List of East Bengal FC records and statistics

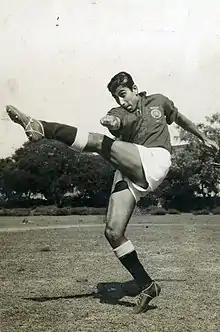
P. K. Banerjee during his playing days for the Indian national football team.

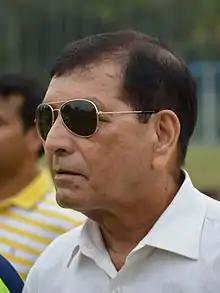
Syed Nayeemuddin, the triple crown winning coach in 2016.

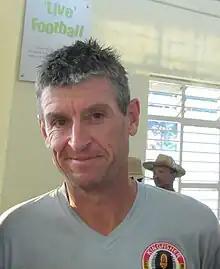
Trevor James Morgan as the East Bengal coach in 2010.

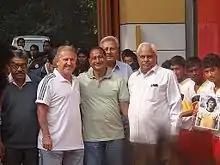
East Bengal coach Armando Colaco with Brazilian legend Zico at the club tent in 2014.

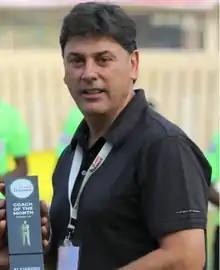
Alejandro Menéndez with I-League coach of the month award (December 2019) in January 2020.

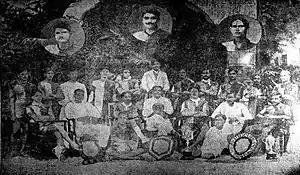
East Bengal players and officials in 1921.

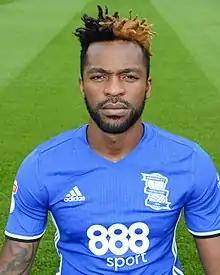
Jacques Maghoma scored the first ever goal for East Bengal in the Indian Super League against Hyderabad FC.

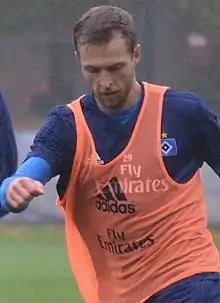
Matti Steinmann, top scorer for East Bengal in the 2020-21 Indian Super League season.

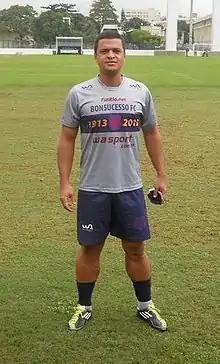
Edmilson Marques Pardal

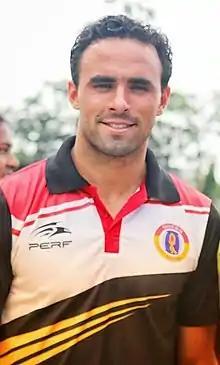
Enrique Esqueda with East Bengal in 2018.

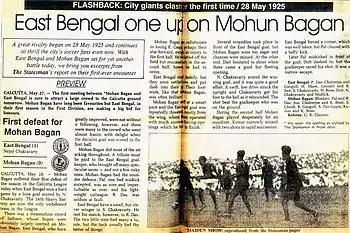
First official Kolkata Derby news report

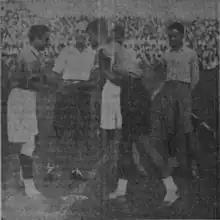
11 August 1945 - IFA Shield Final - East Bengal captain Paritosh Chakraborty and Mohun Bagan captain Anil Dey before the match.

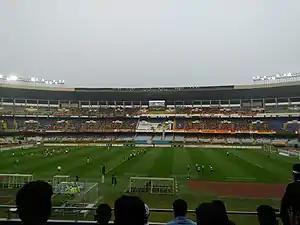
Kolkata Derby match at the Salt Lake Stadium on 19 January 2020 in the I-League.

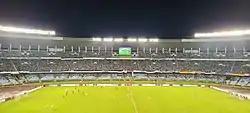
East Bengal vs Mohammedan Sporting

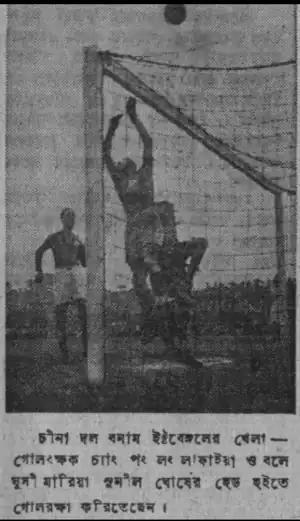
14 July 1948 - East Bengal vs China Olympic Team in action - photo from Jugantor newspaper 15 July 1948.

East Bengal also has a minor rivalry against another giant from Kolkata — Mohammedan SC. The rivalry started in the mid—1930s when Mohammedan won five consecutive Calcutta Football League titles between 1934 and 1938, while East Bengal finished runner-up in three of those seasons. East Bengal managed to overtake Mohammedan and bettered their record in the 1970s by winning the league for six consecutive seasons from 1970 to 1975. In 1980, the rivalry took another fresh revival as thirteen East Bengal players moved to Mohammedan in a mass exodus from the club. However, East Bengal still managed to build a strong team and eventually win the 1980 Rovers Cup jointly with Mohammedan after the game ended 1–1. In the 1990s, East Bengal slowly moved the tide to their favour as the National Football League started and East Bengal remains unbeaten against Mohammedan in the top-tier league in India till date.